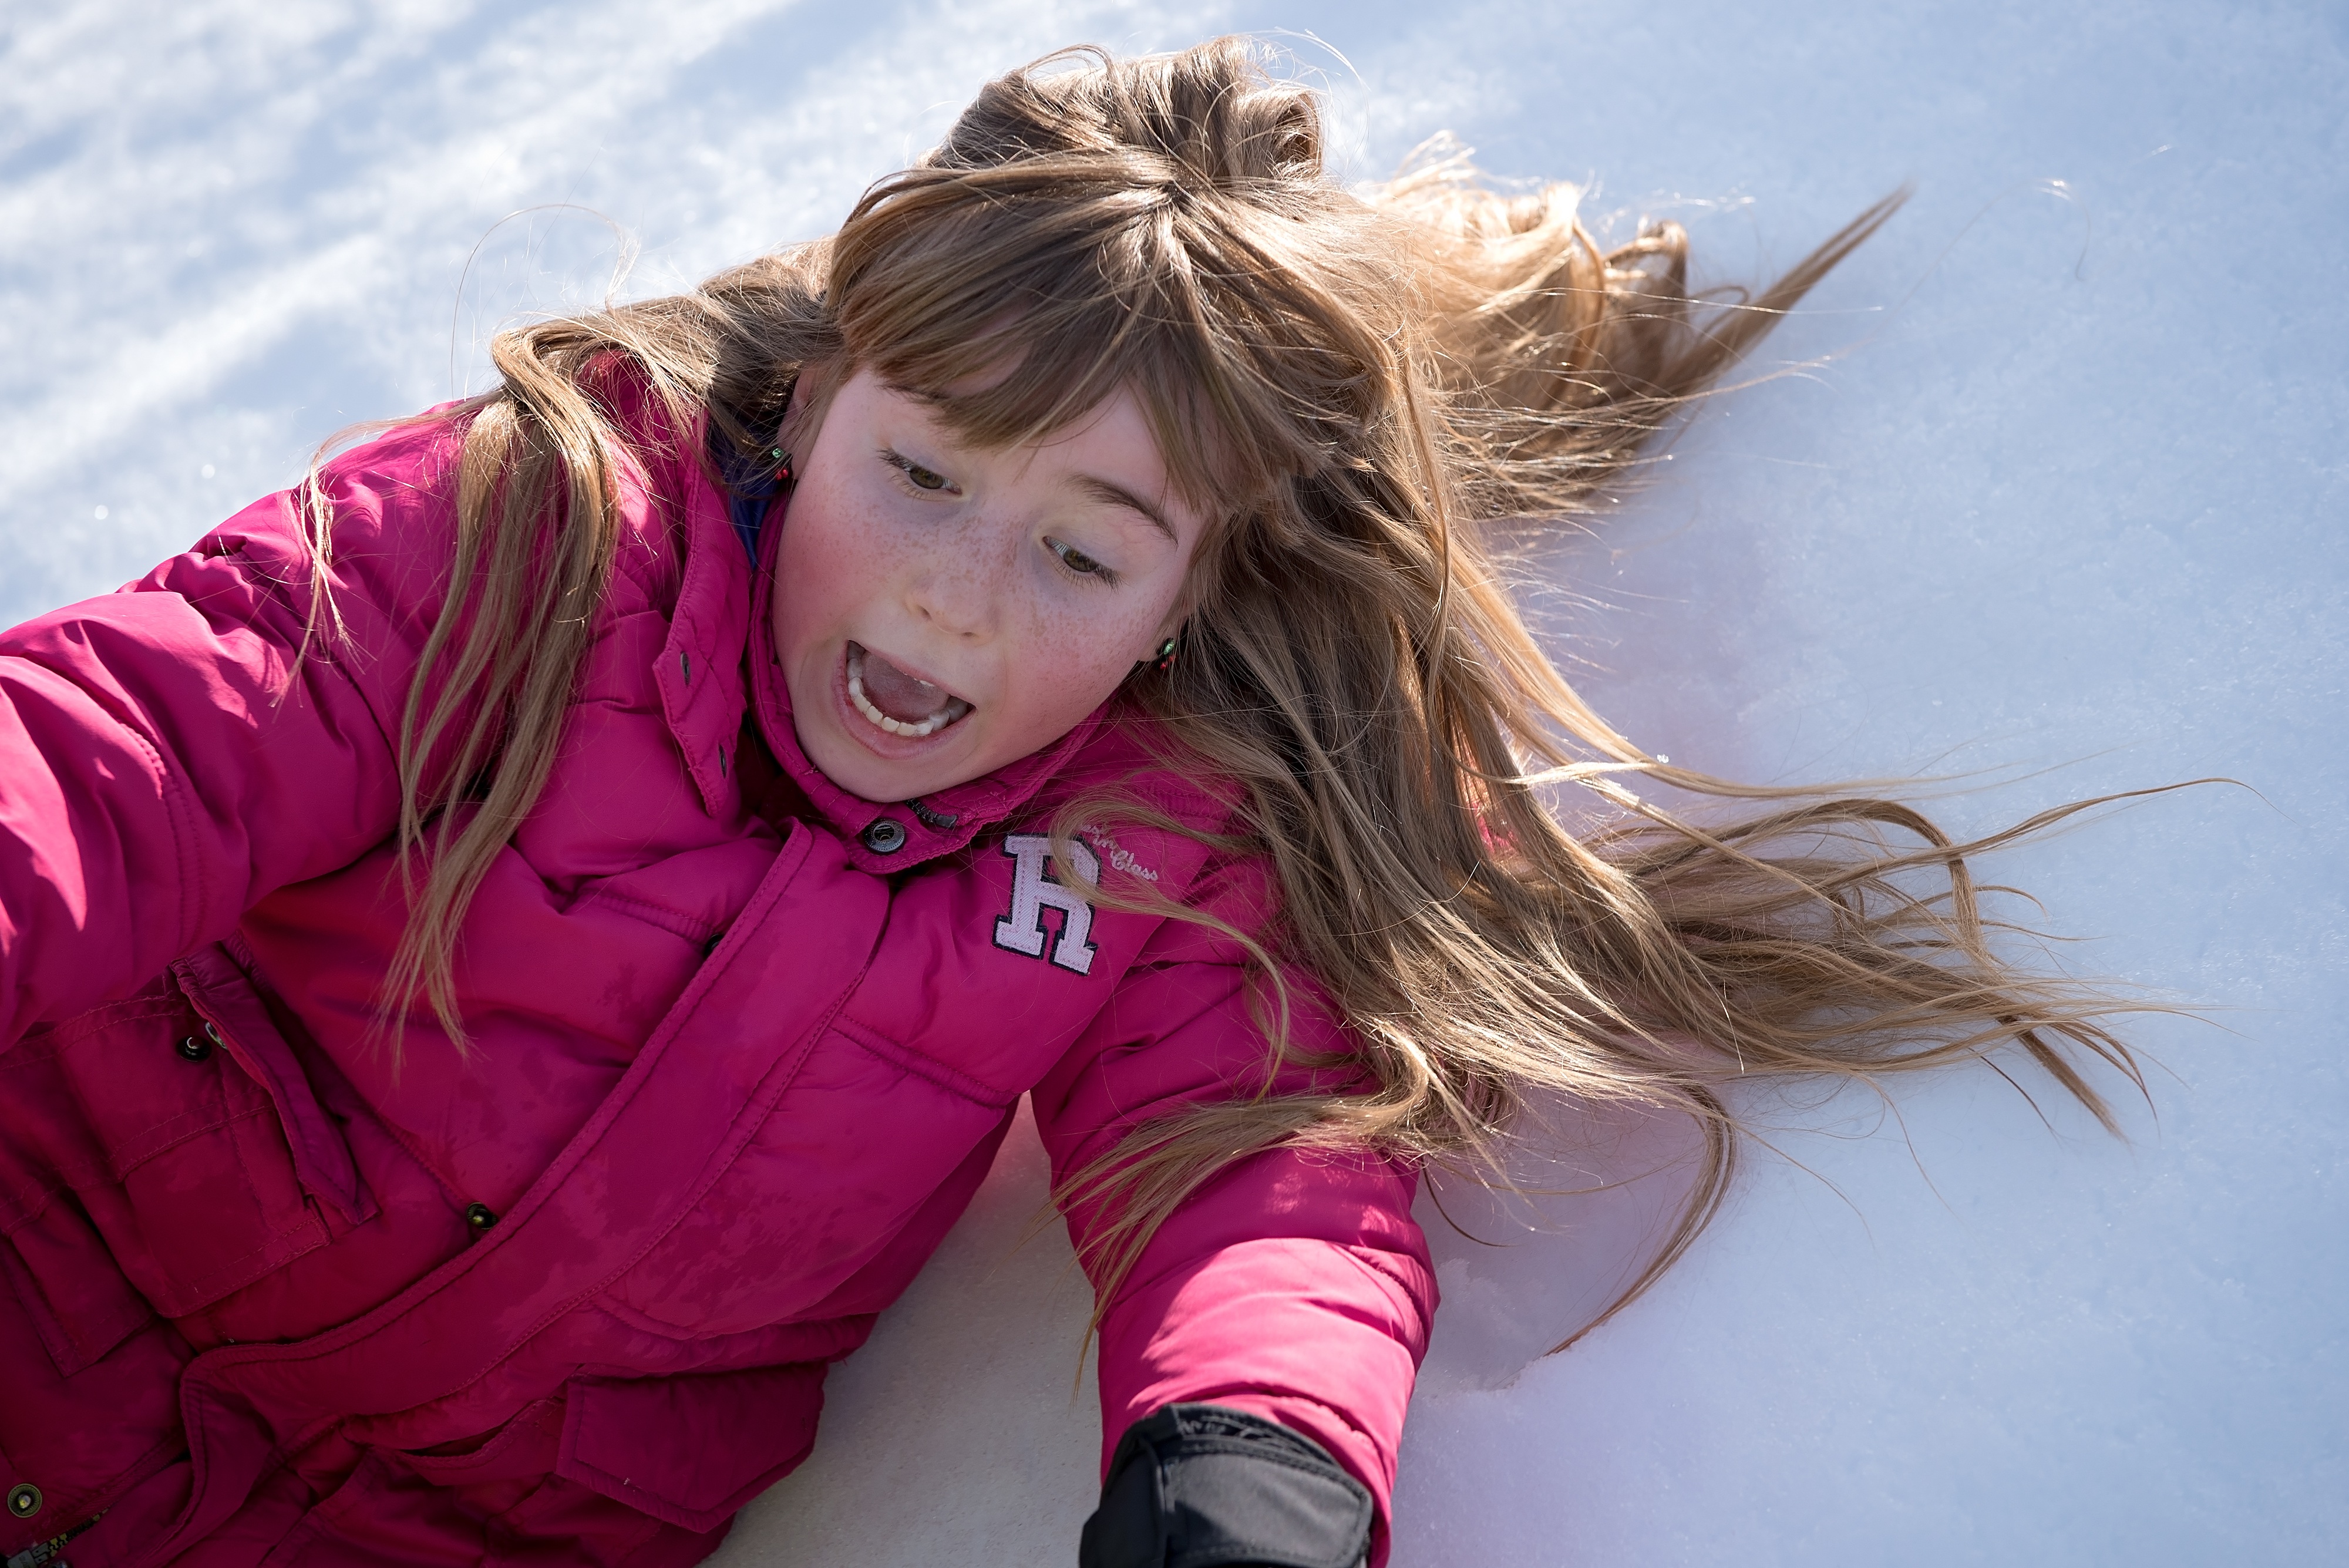
person, snow, winter, girl, woman, hair, photography, portrait, model, spring, red, color, child, human, clothing, lady, pink, close, facial expression, hairstyle, smile, crash, fun, downhill, skin, beauty, down, out, emotion, slippery, unexpected, scared, slip, frightened, photo shoot, schreck, portrait photography, slipping